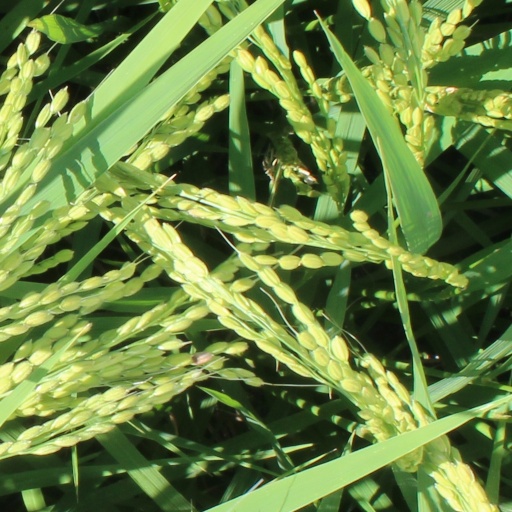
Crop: rice